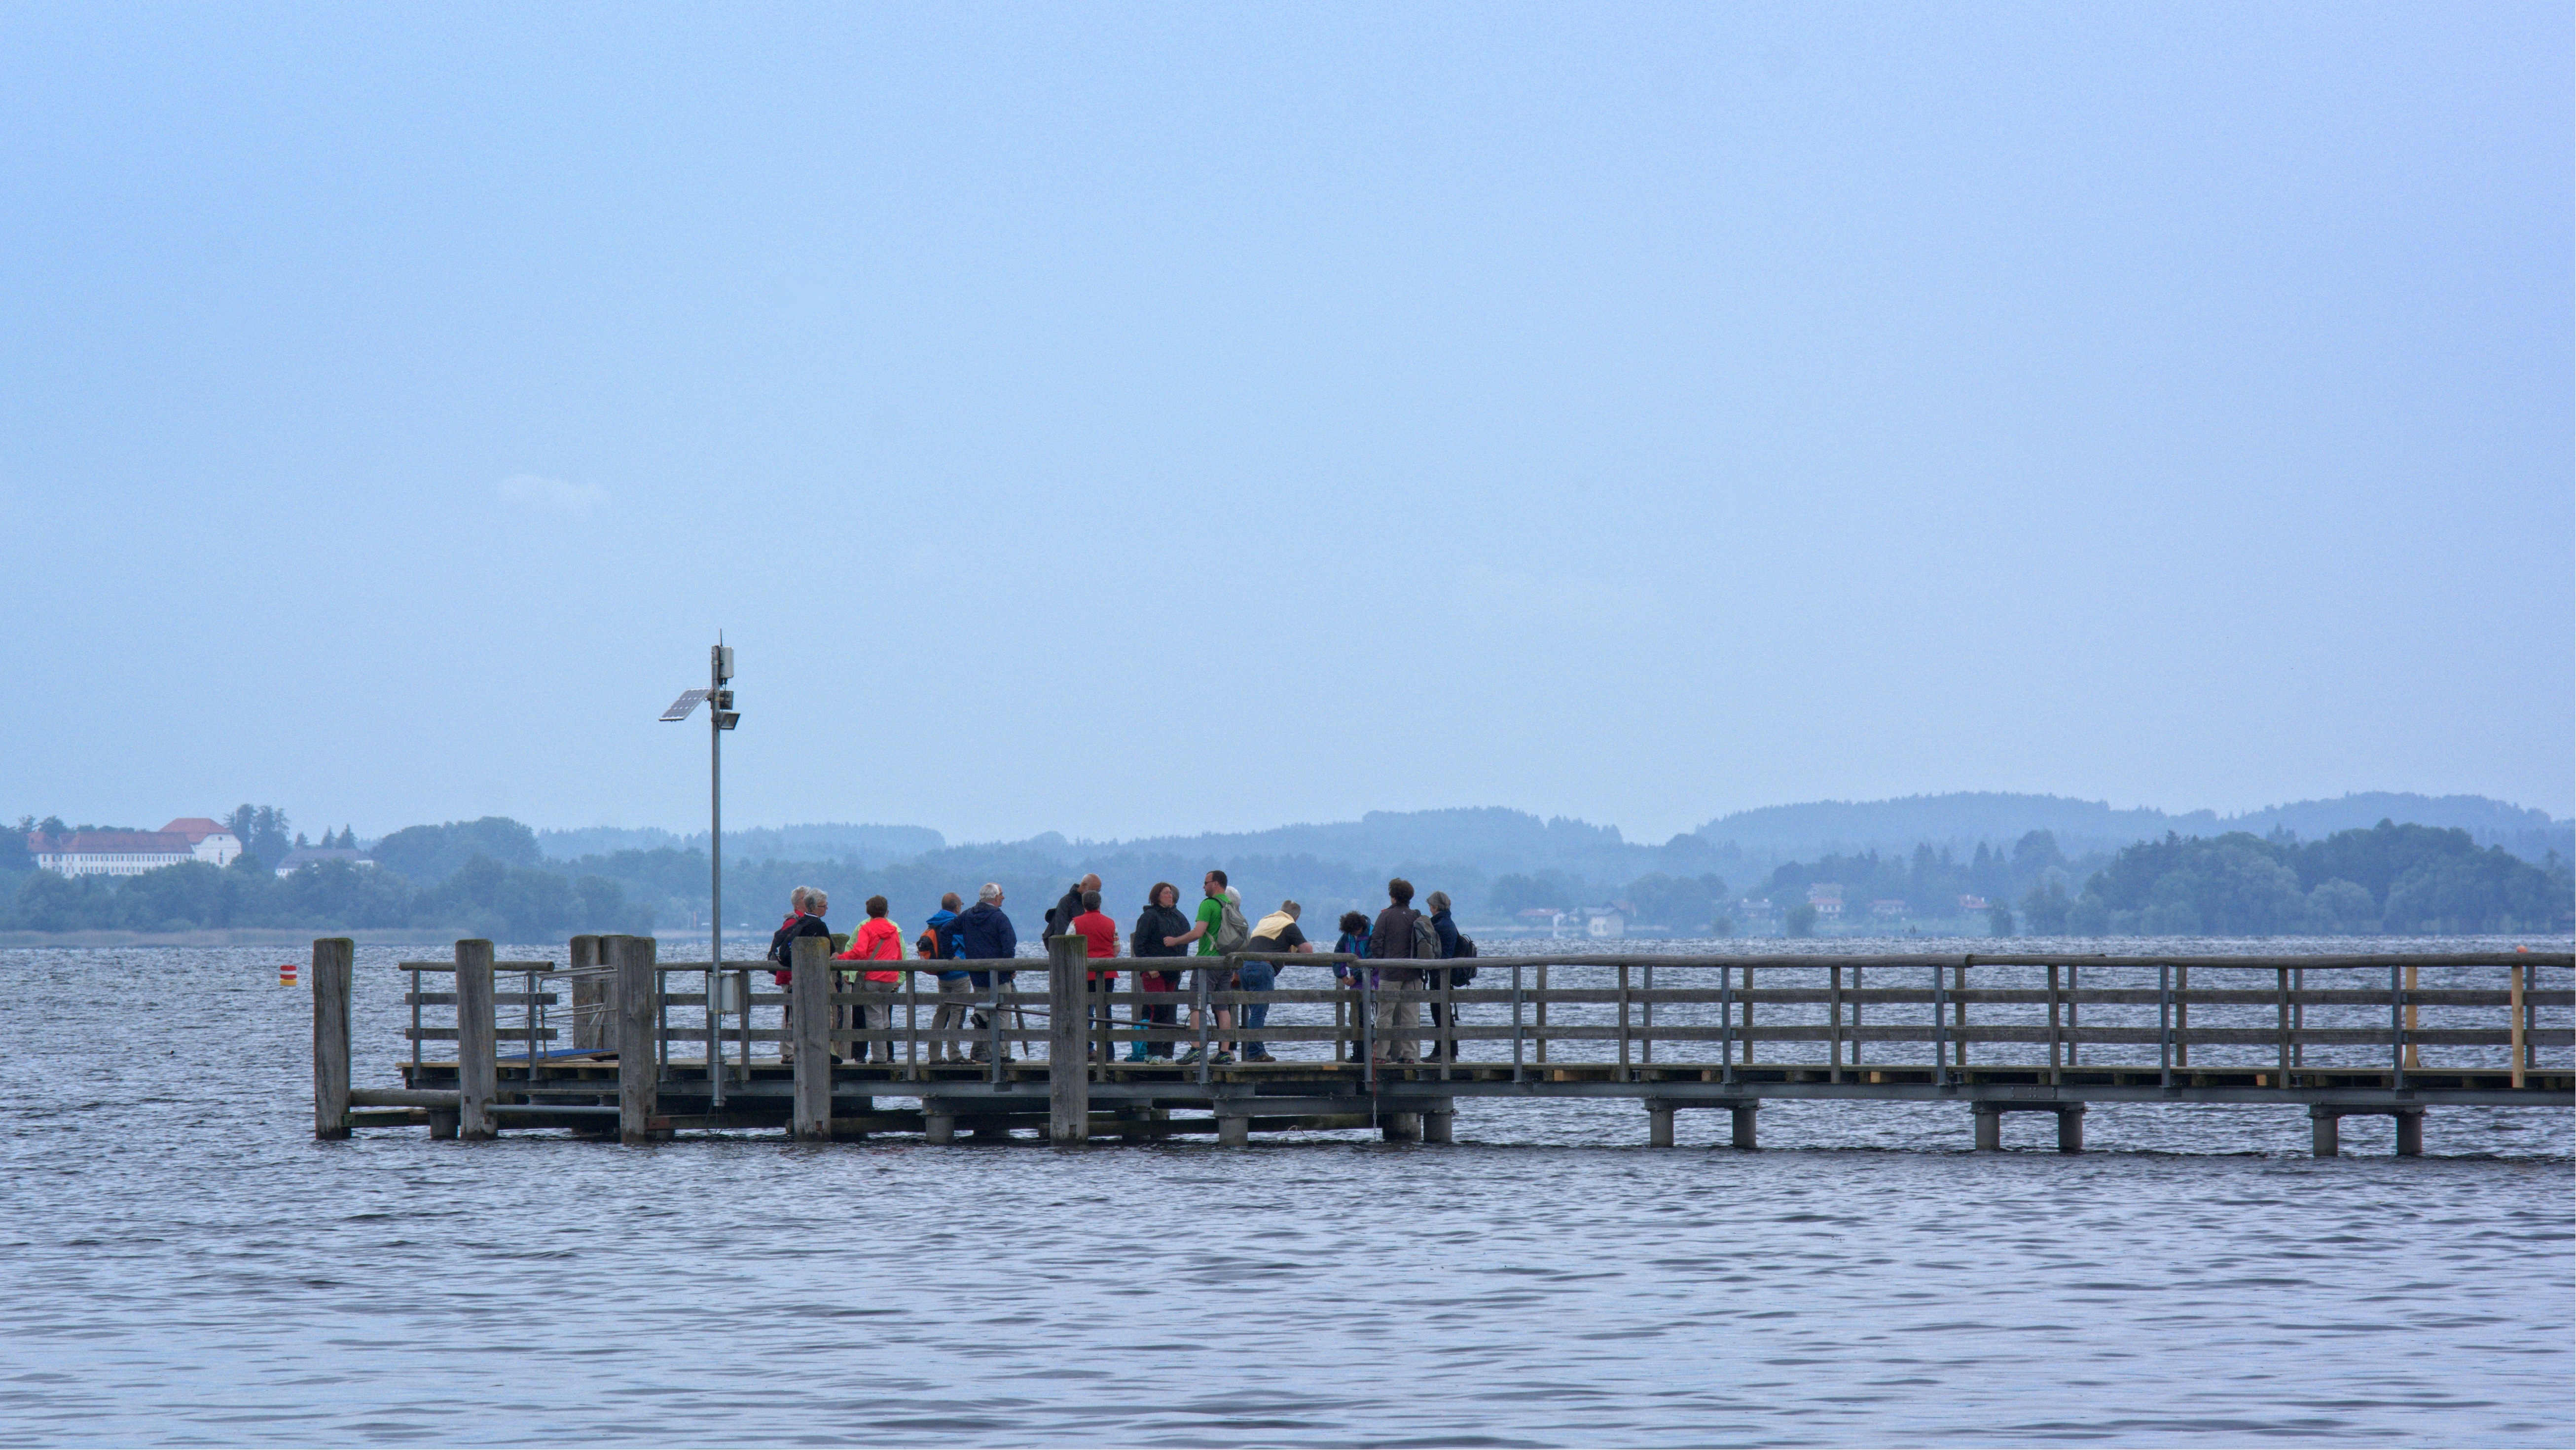
sea, nature, dock, people, boardwalk, boat, bridge, pier, web, vehicle, bay, human, jetty, leisure, ferry, boating, breakwater, personal, trueb